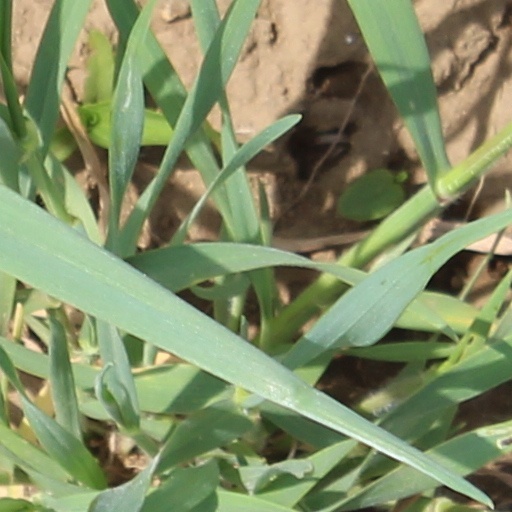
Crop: wheat